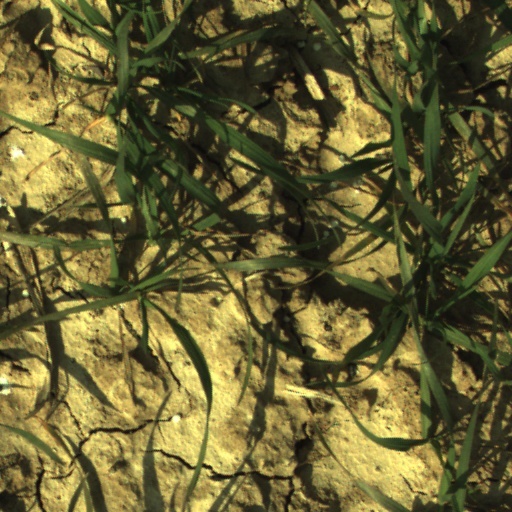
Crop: wheat